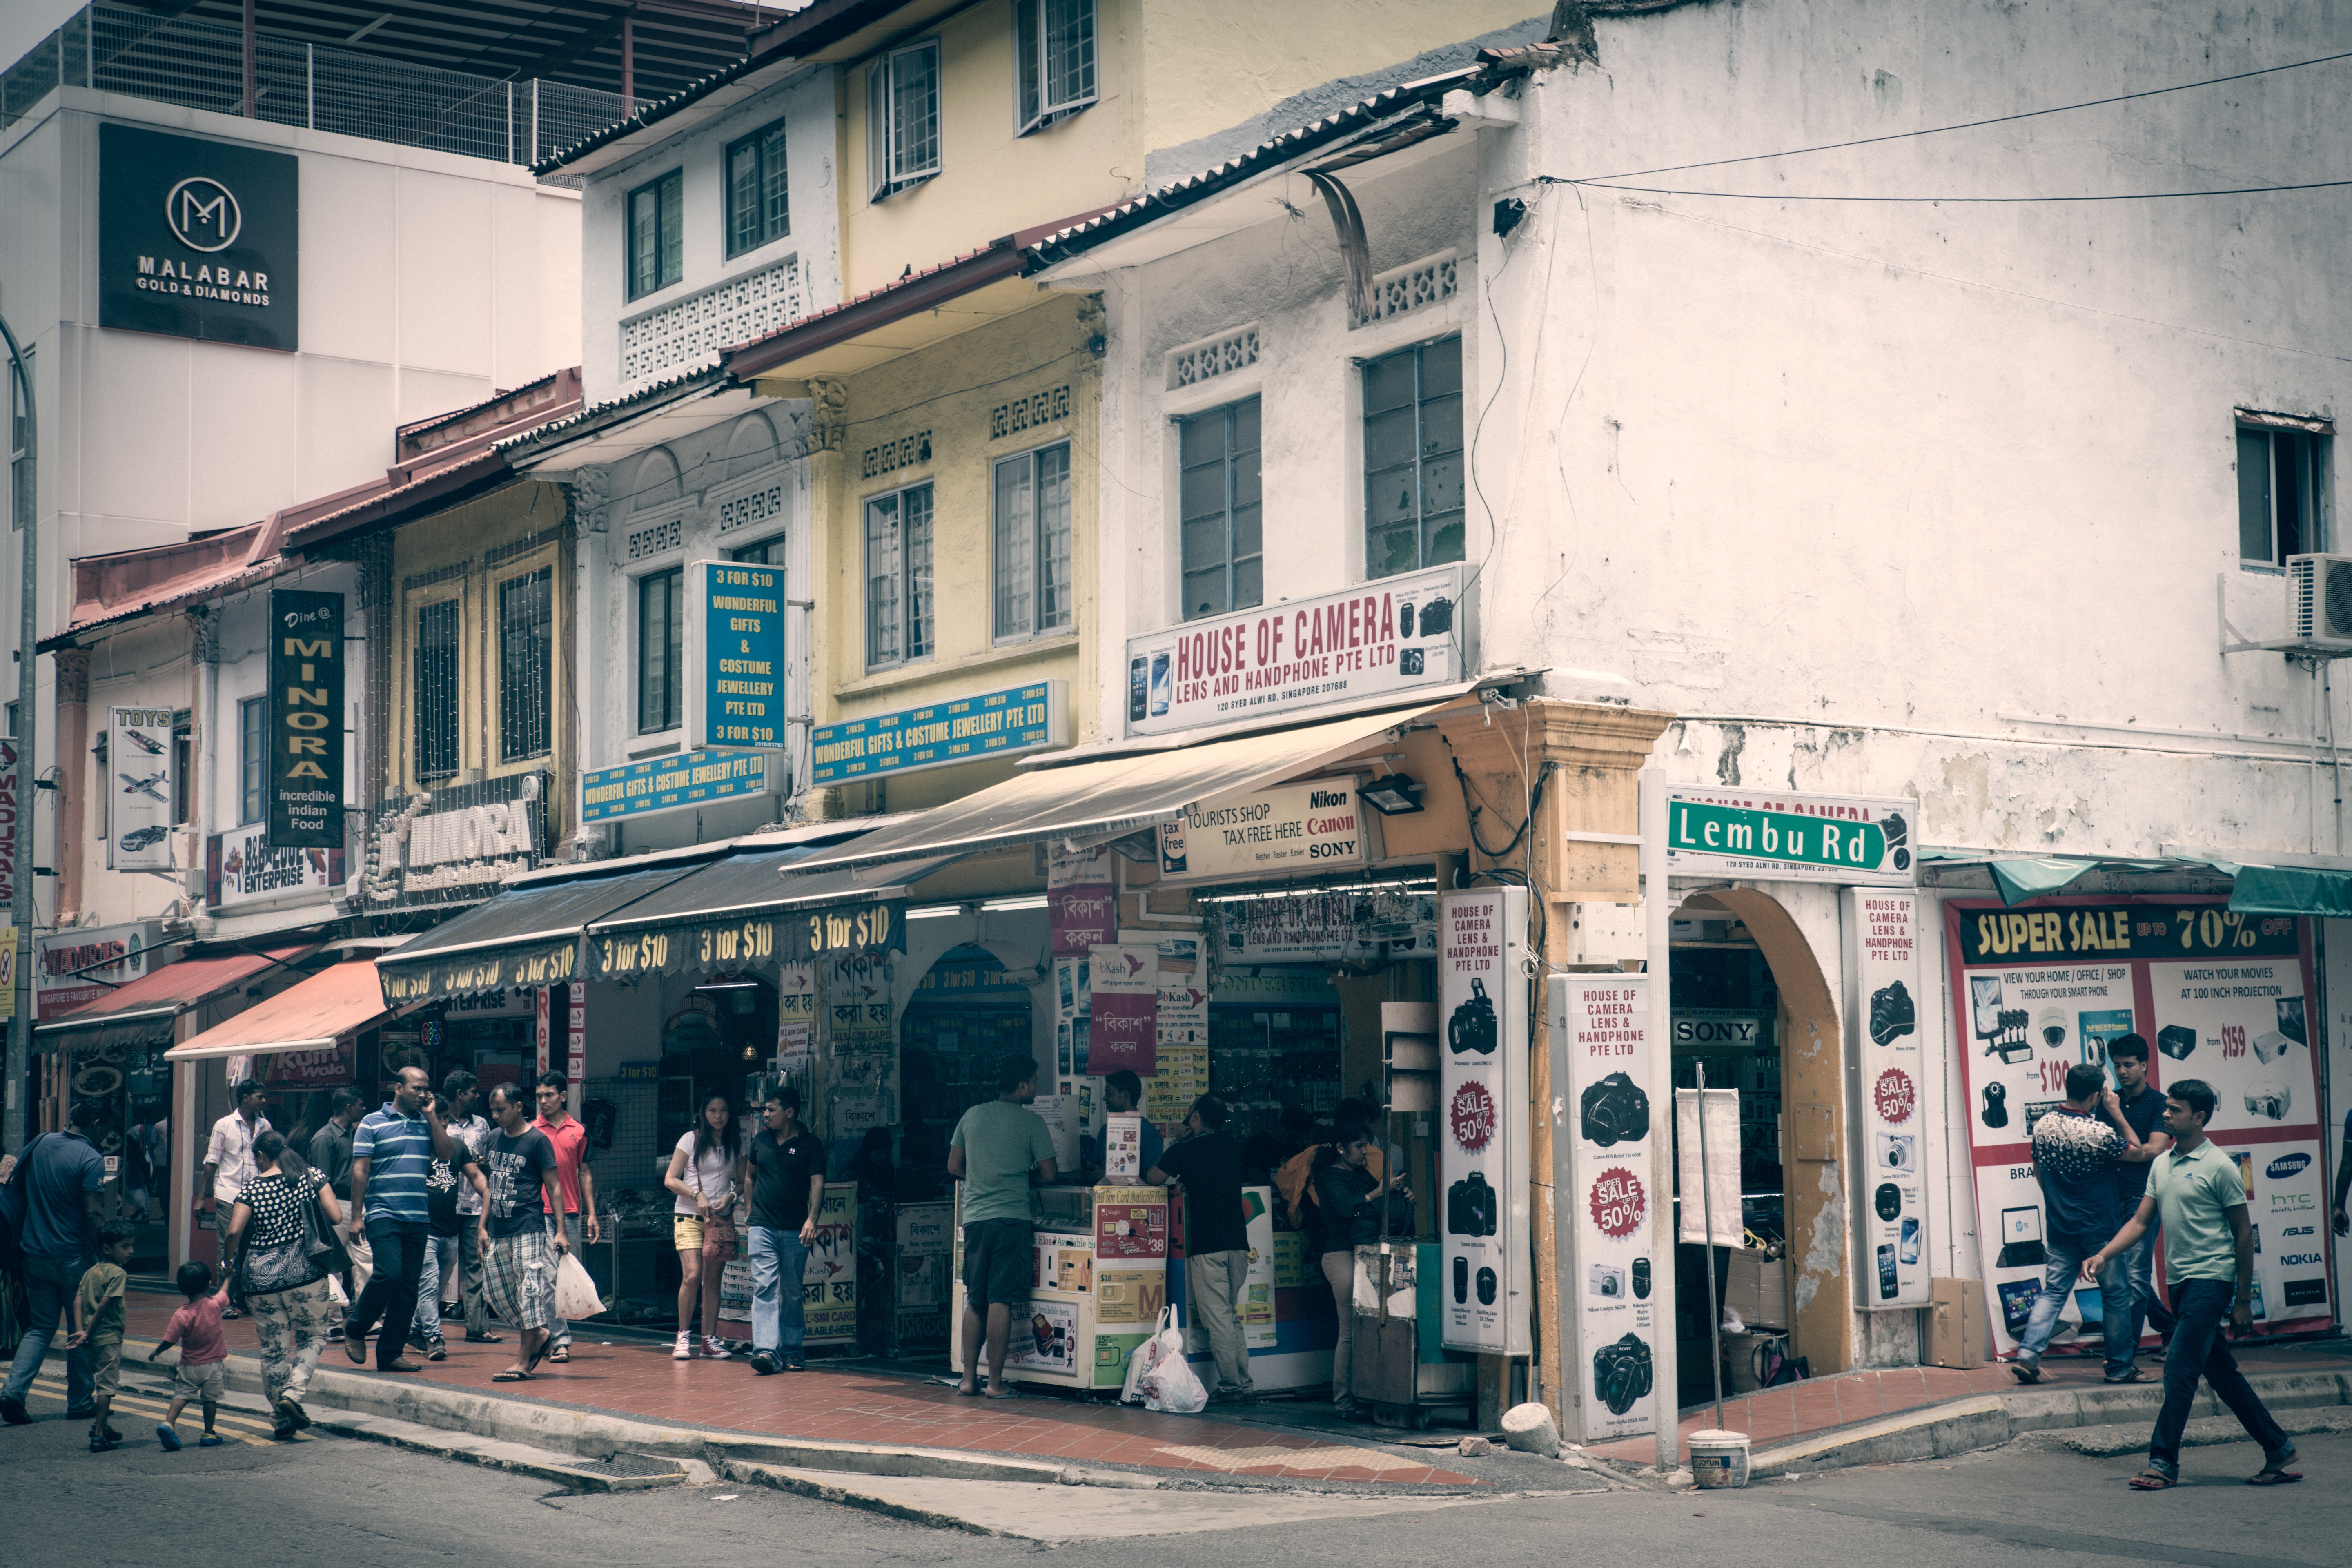
pedestrian, road, street, town, city, downtown, facade, market, business, shopping, city life, colorful, shops, infrastructure, singapore, orient, neighbourhood, urban area, little india, human settlement